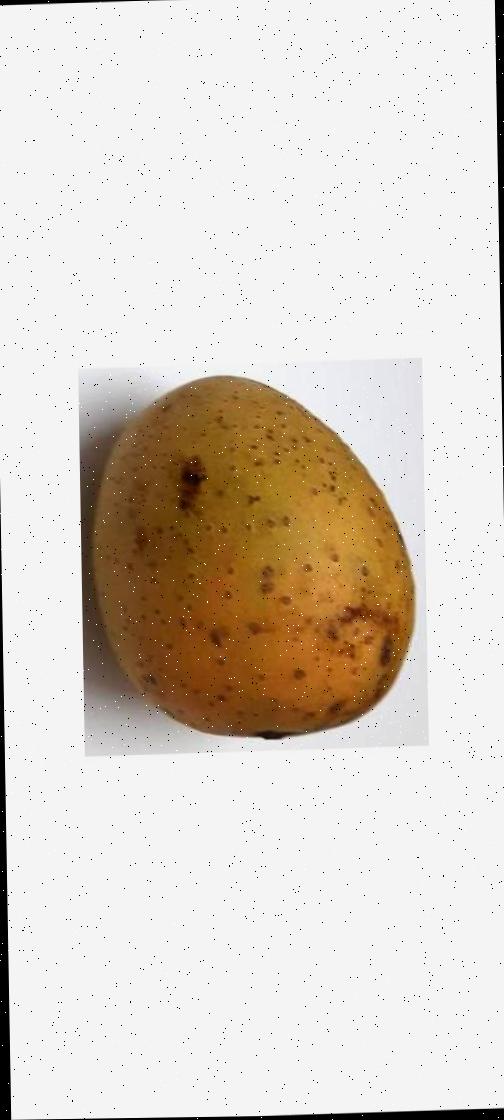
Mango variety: Gourmoti